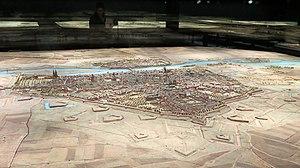
Plan Relief 02 Maastricht 1 PBA Lille 2019